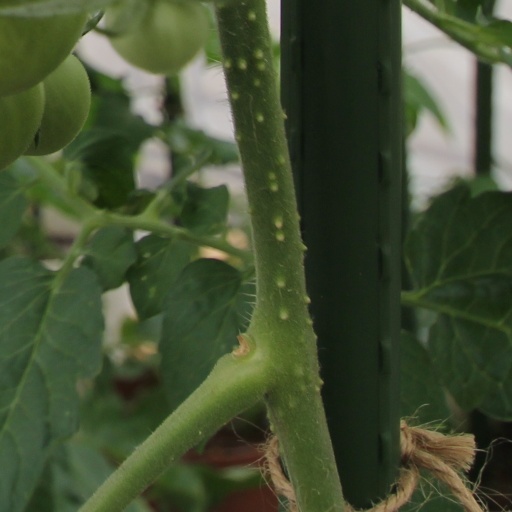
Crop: tomato